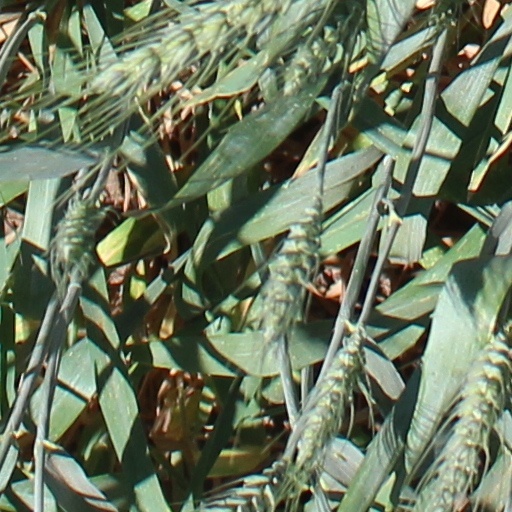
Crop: wheat